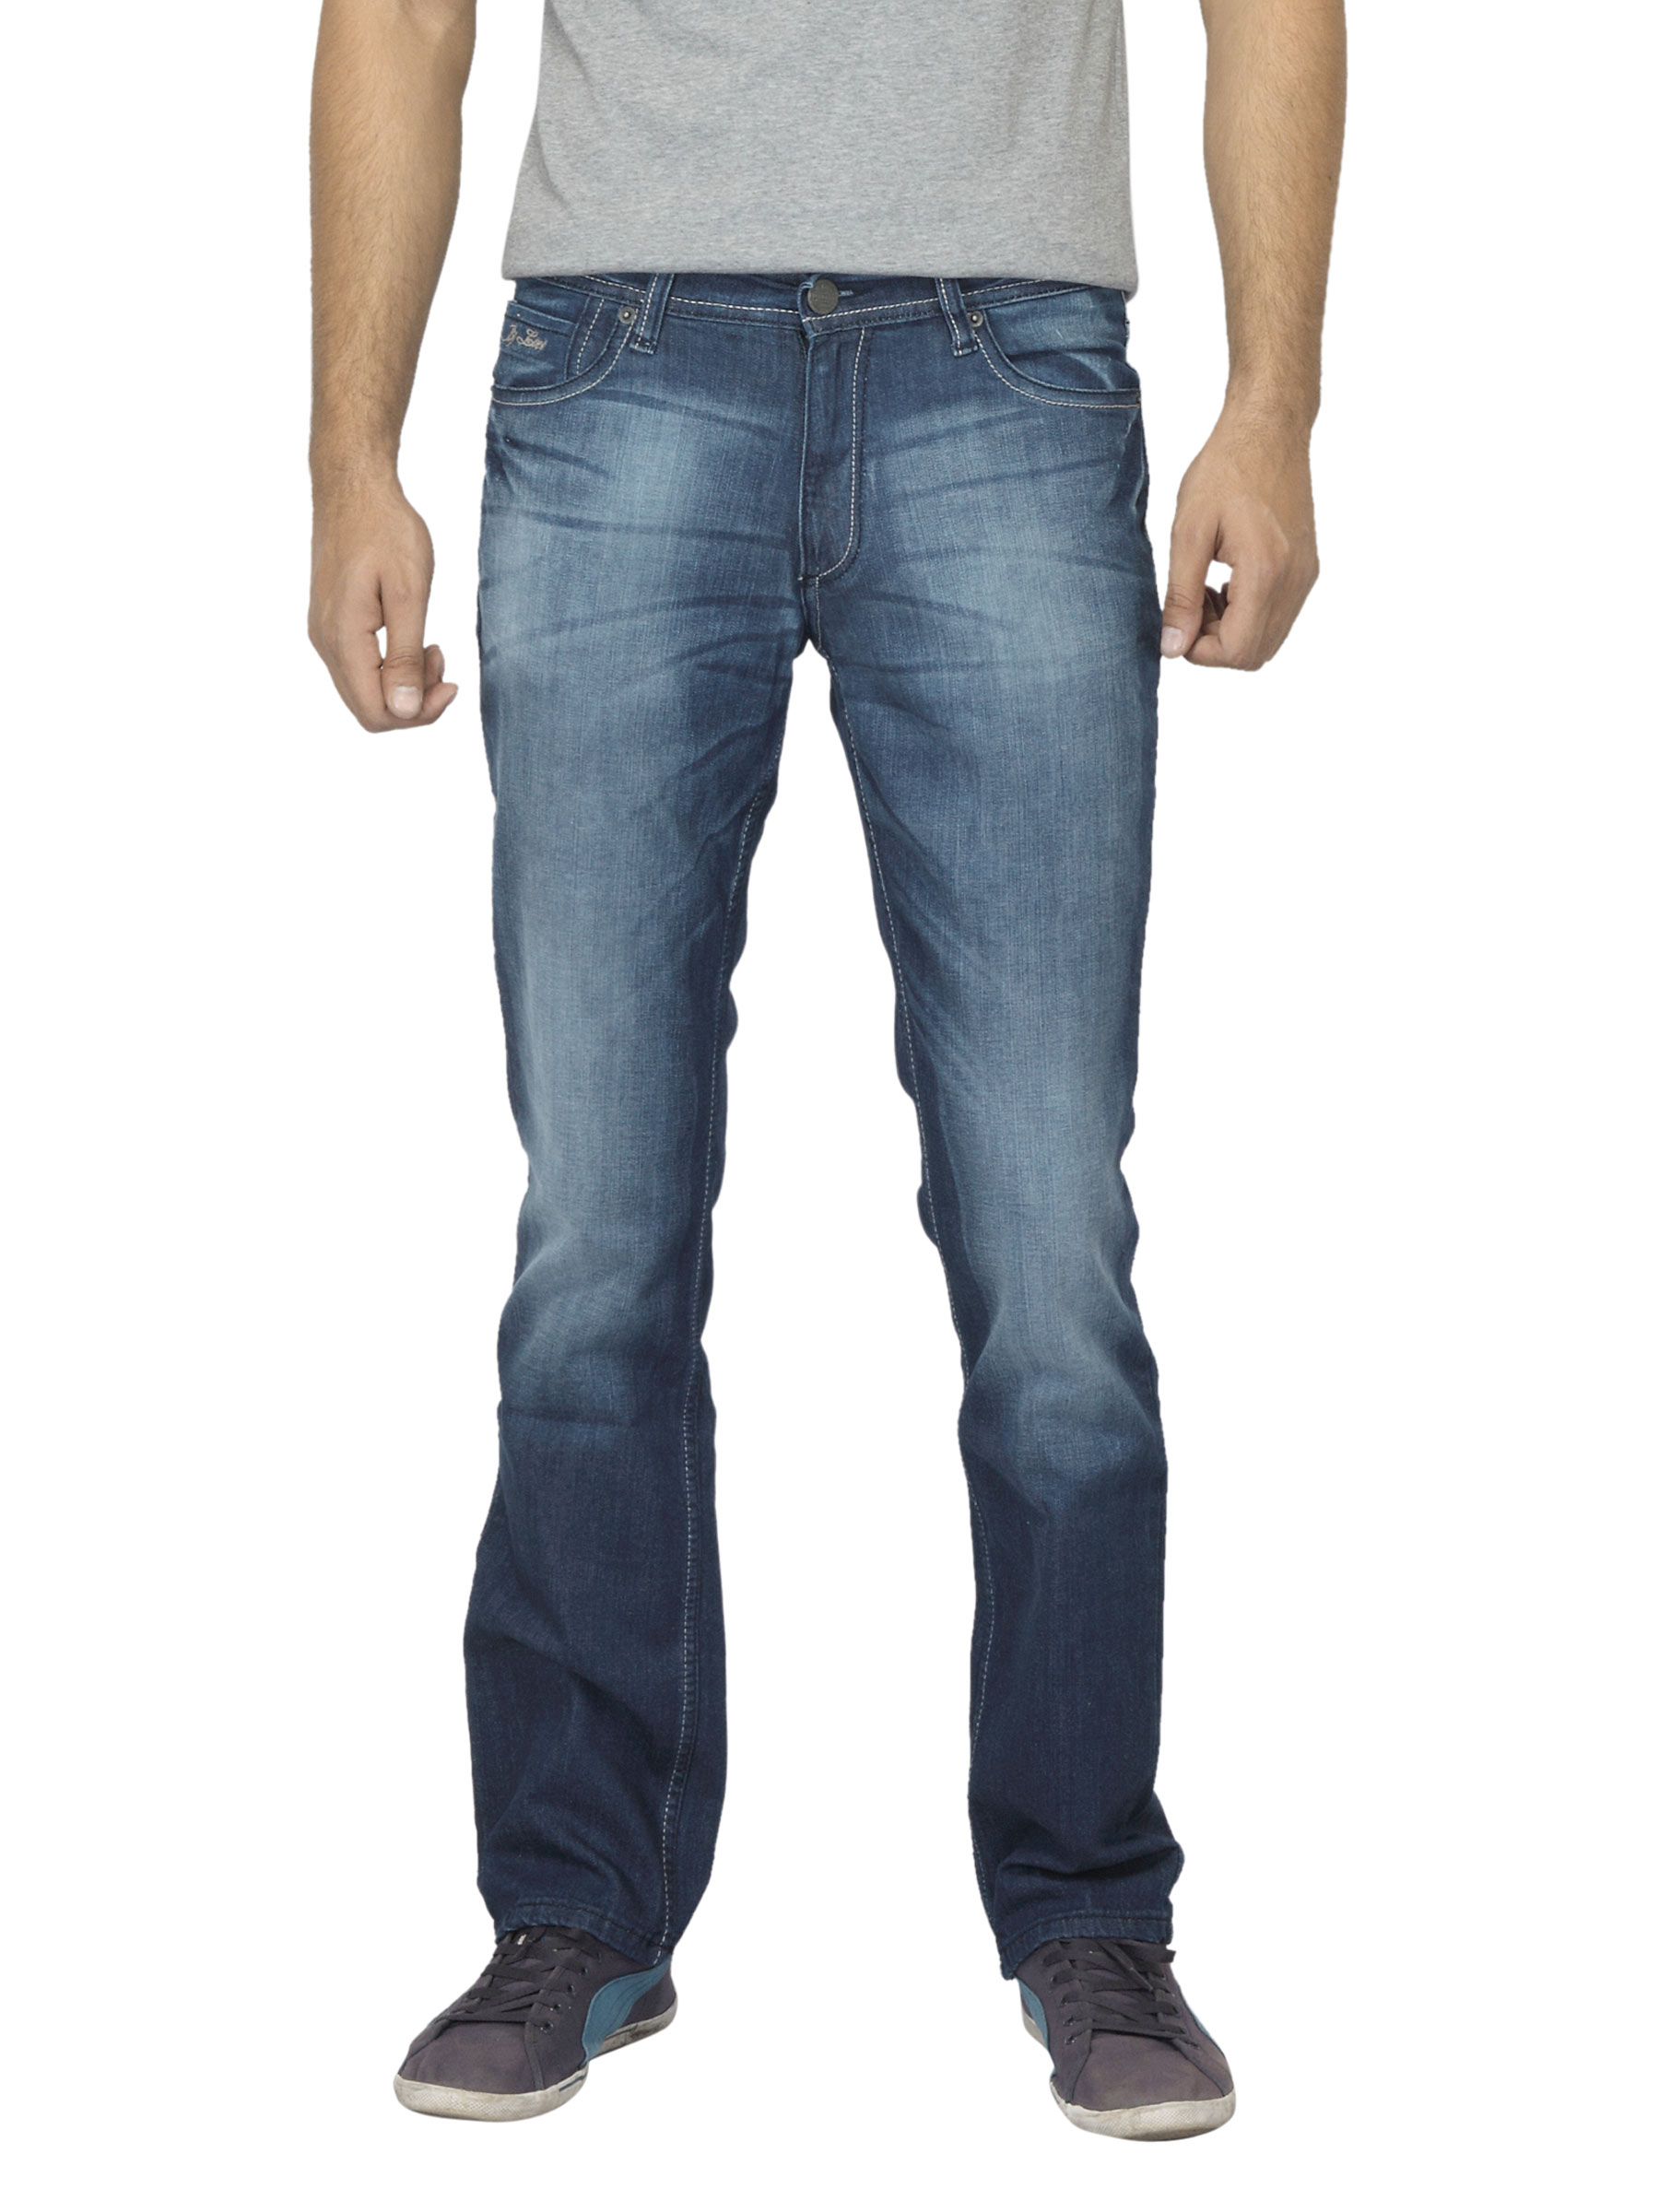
Locomotive Men Washed Blue Jeans
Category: Apparel / Bottomwear / Jeans
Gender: Men
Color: Blue
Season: Summer 2012
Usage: Casual